George F. Jenks

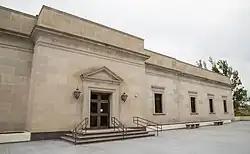
Main Entrance of the Kenneth Spencer Research Library, University of Kansas, Lawrence, Kansas

Jenks early publications focus on his interest in agricultural geography. After receiving a grant award from the Fund for the Advancement of Science, Jenks research shifted towards improving cartography, both in terms of map production and training of cartographers. This led to decades of publications focused on human error introduced into maps by cartographers, generalization introduced during the mapping process, eye movement, three-dimensional mapping, geostatistics, and thematic mapping in general. As the concept of computer cartography was only introduced in 1959 by Waldo Tobler, Jenks publications were extremely influential in laying the foundation for GIS, thematic mapping, and modern cartography. The Kenneth Spencer Research Library at the University of Kansas maintains the "Personal Papers of George F. Jenks" and "George F. Jenks Map Collection."